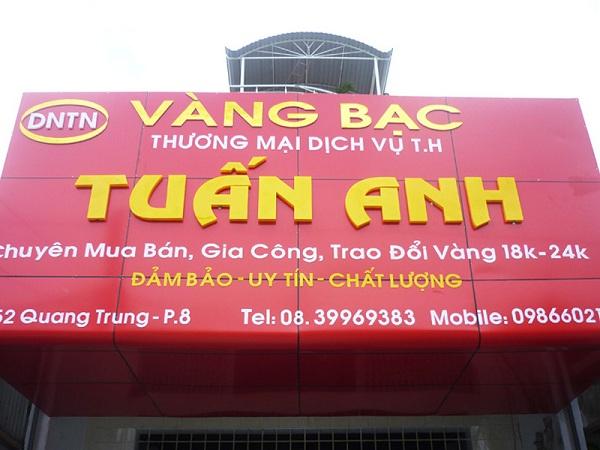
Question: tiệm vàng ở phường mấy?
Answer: tiệm vàng ở phường 8